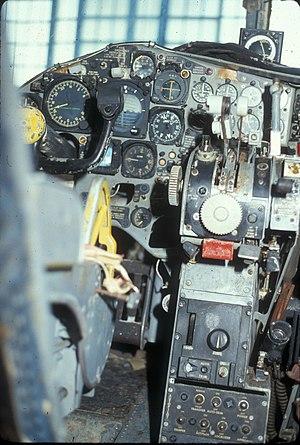
Le Douglas B-66 Destroyer est un bombardier et avion de reconnaissance américain mis en service au milieu des années 1950.